Gargantua and Pantagruel

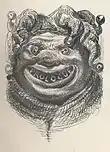
Illustration by Gustave Doré, "Gargantua, Author's Prologue"

After the success of "Pantagruel", Rabelais revisited and revised his source material, producing an improved narrative of the life and deeds of Pantagruel's father: The Very Horrific Life of Great Gargantua, Father of Pantagruel (in French, "La vie très horrifique du grand Gargantua, père de Pantagruel"), commonly known as "Gargantua".